Portuguese Fireplace

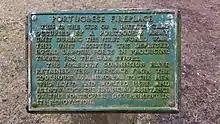
Plaque located next to the Portuguese fireplace

In World War I, local labour was in short supply due to the war effort. In order to help with the timber production for the war, a Portuguese Army unit with the Canadian Timber Corps helped the local population whilst local foresters were away fighting. The fireplace is what remains of the cookhouse of the camp of those people who lived, worked and helped out in the area.